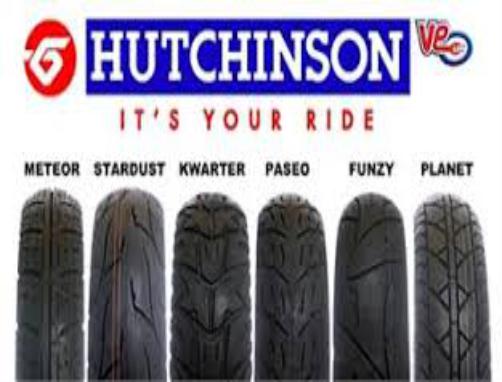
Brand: hutchinson tires
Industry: Transportation